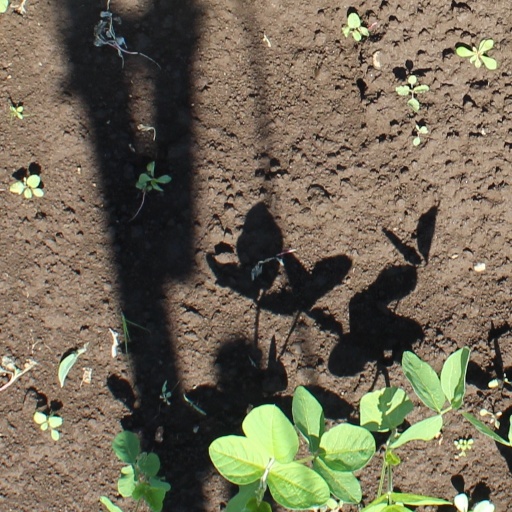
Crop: soybean